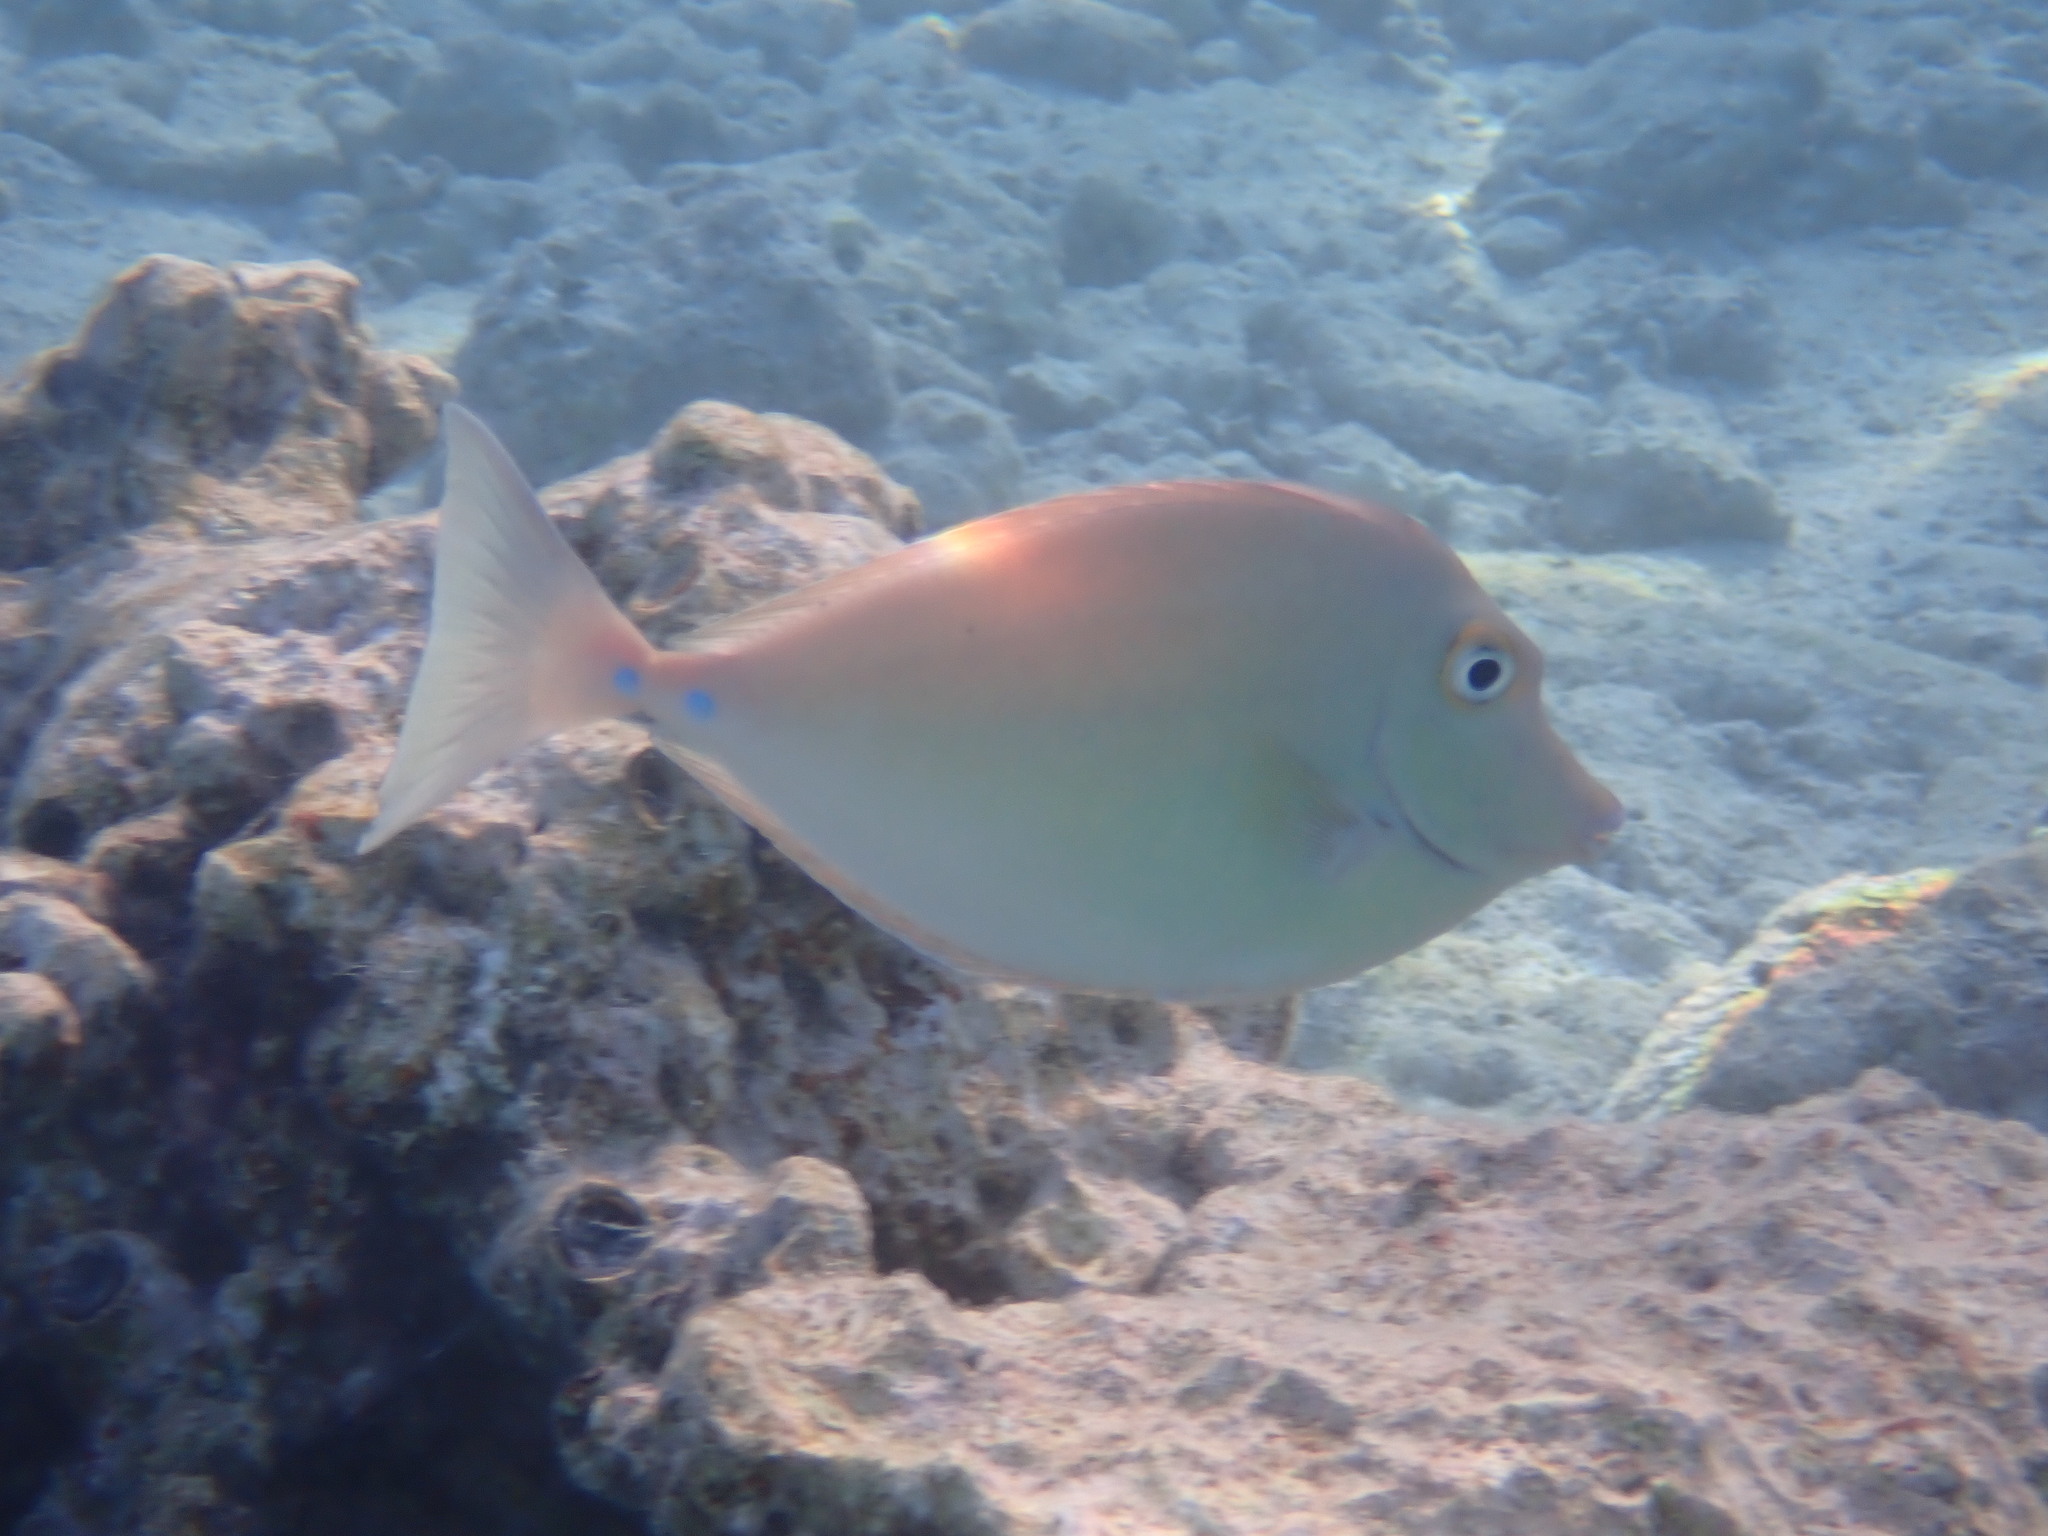
Naso unicornis (Bluespine Unicornfish)